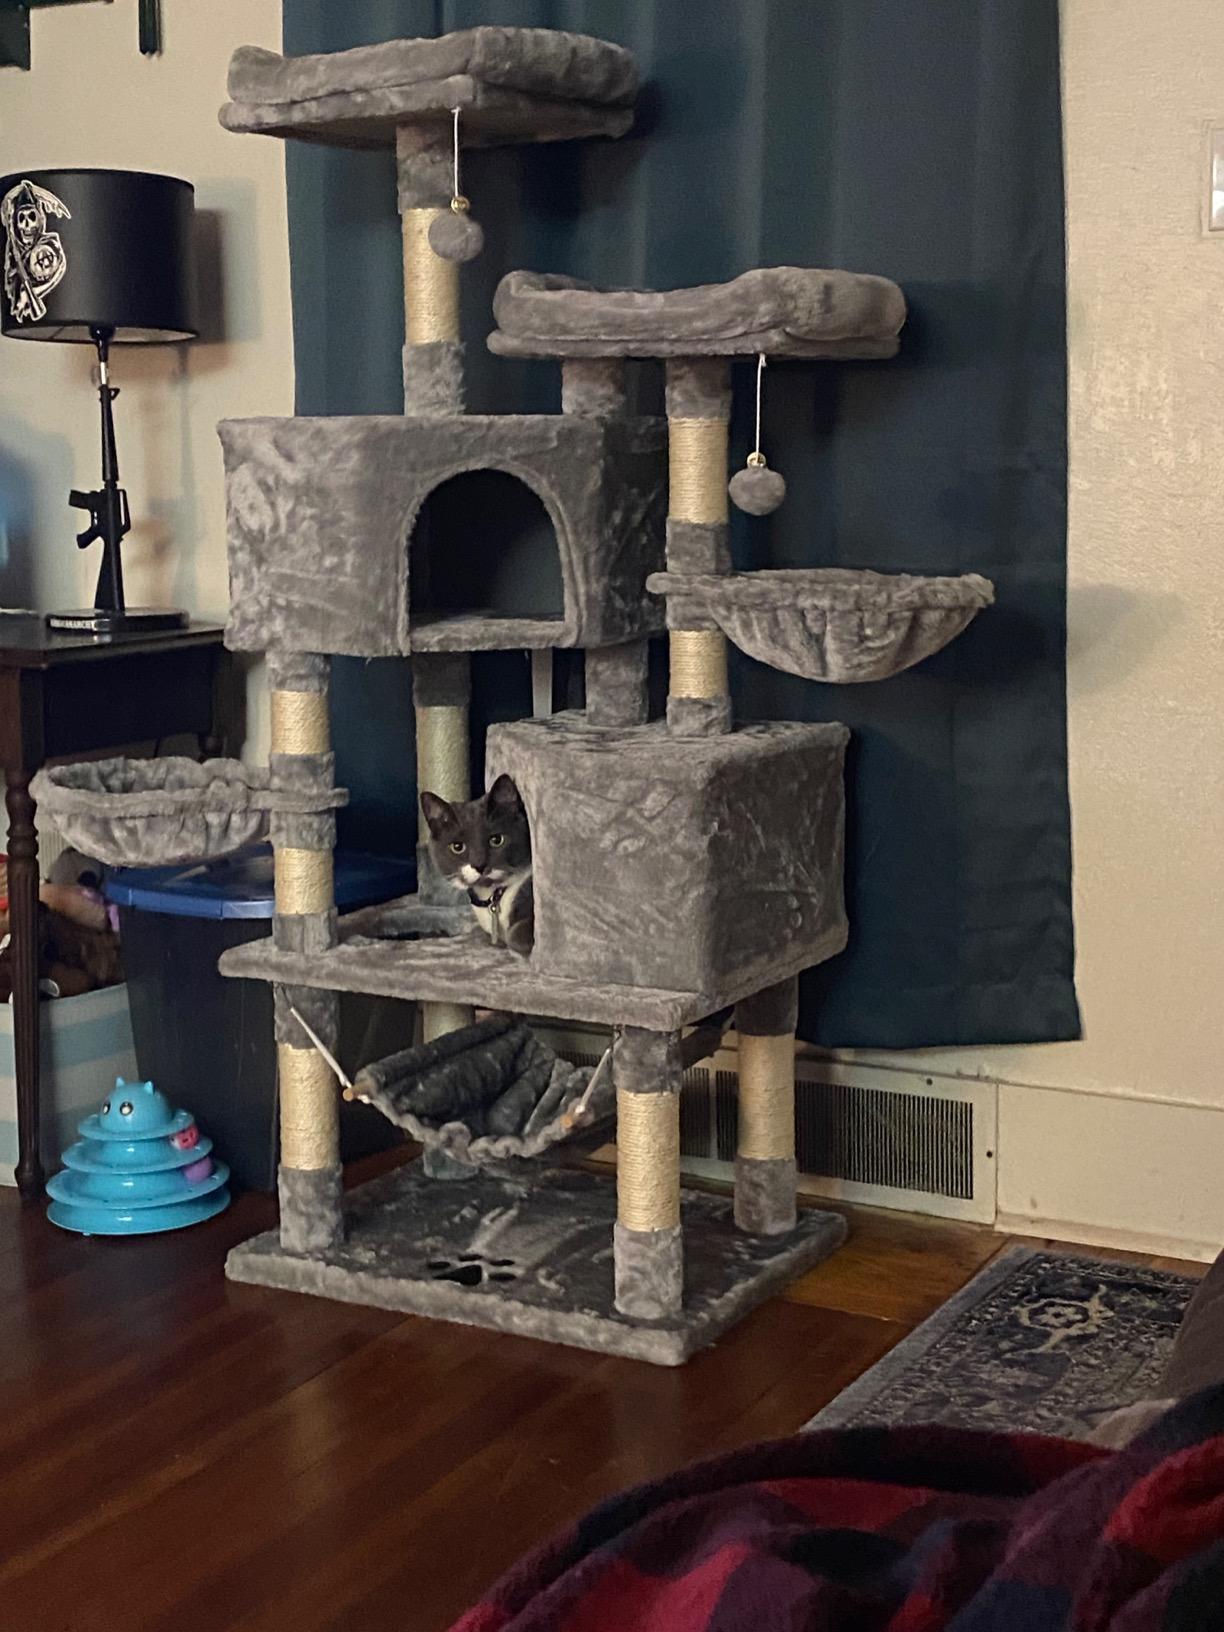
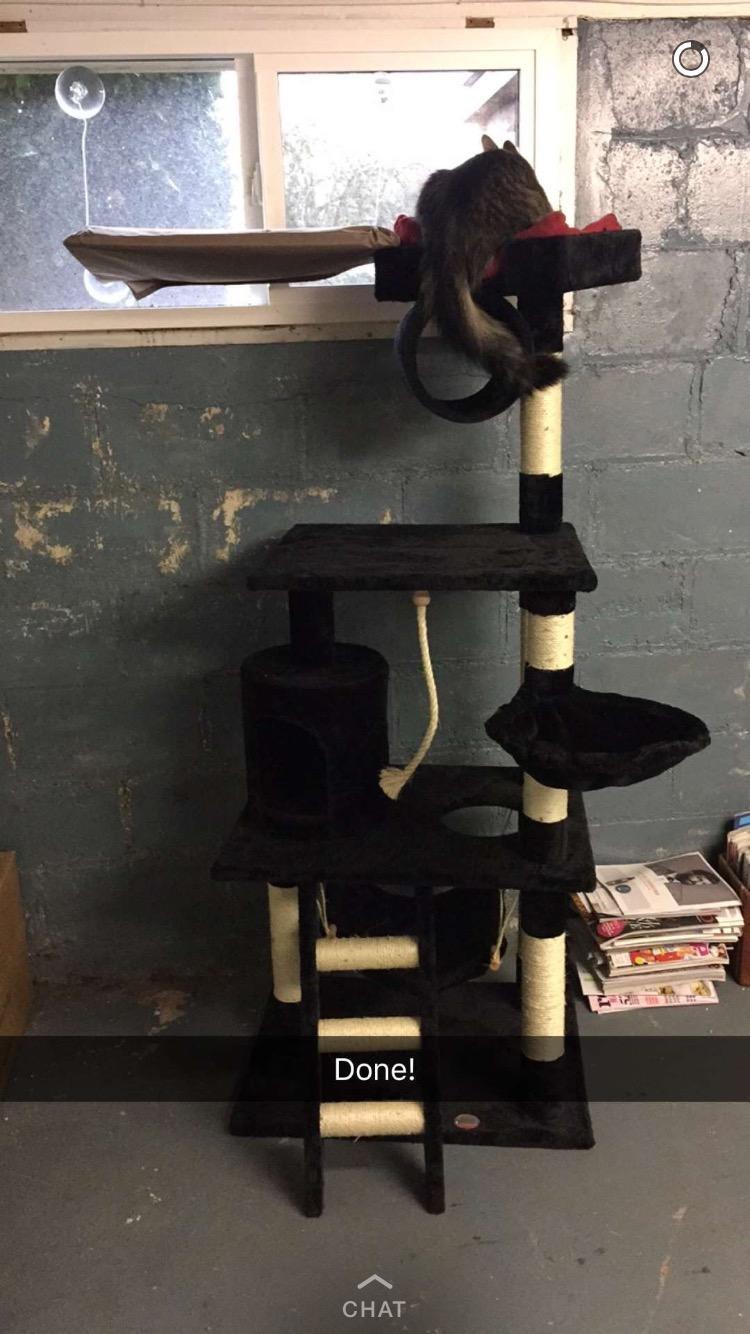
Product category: items_cat tree
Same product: no